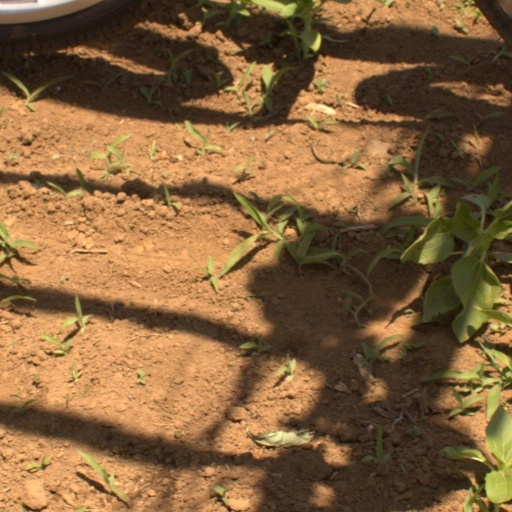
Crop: Jerusalem artichoke